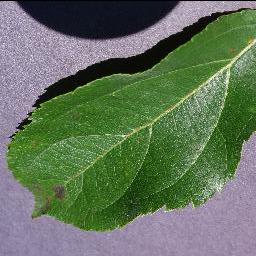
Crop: apple
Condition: scab